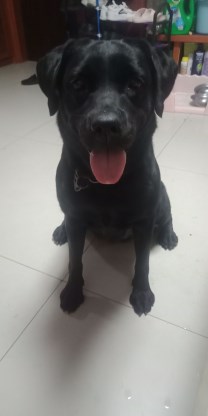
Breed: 3580-n000122-Labrador_retriever